Question: Please indicate a possible affordance area of frisbee that can be used for holding
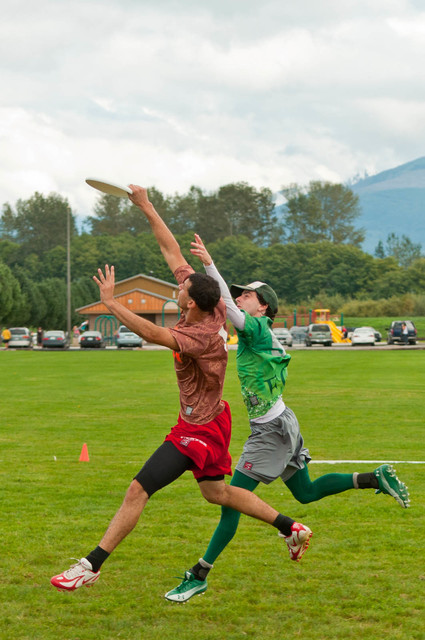
Answer: [85.599, 175.648, 141.836, 200.203]